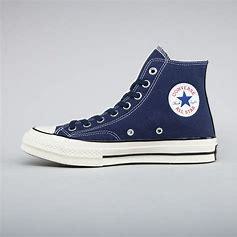
Brand: Converse
Model: Chuck Taylor All Star